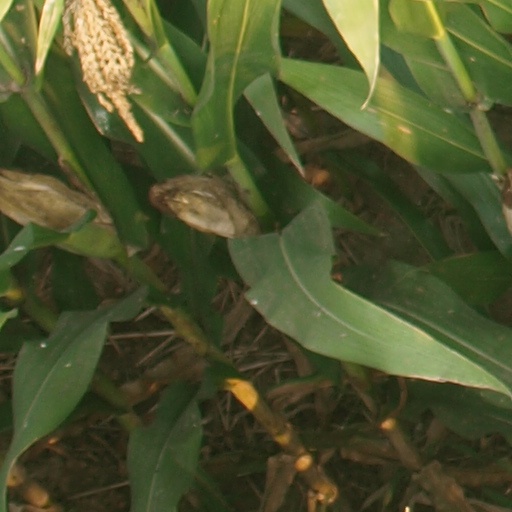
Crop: maize; corn